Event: Nepal Earthquake
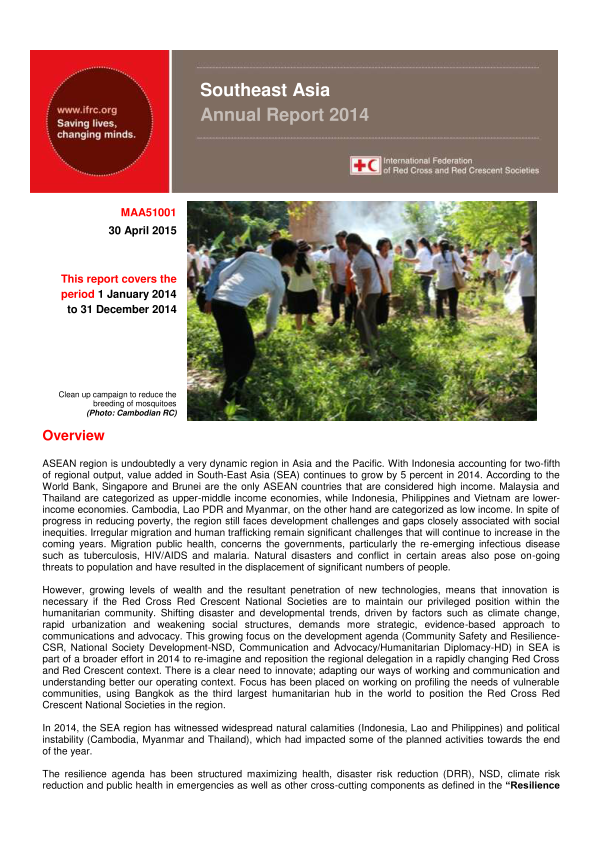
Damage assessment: damage